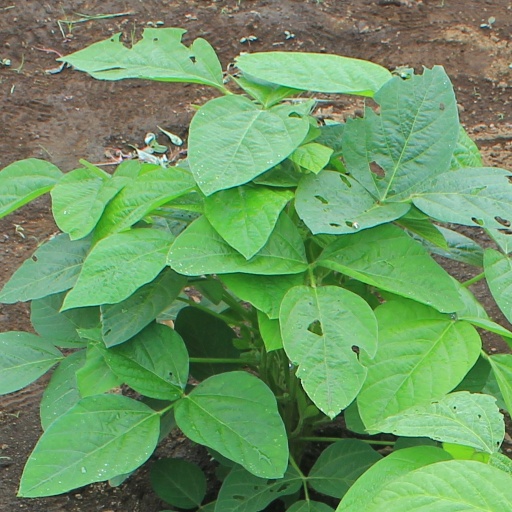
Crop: soybean